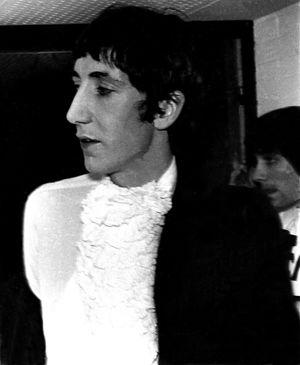
In the Court of the Crimson King est le premier album du groupe de rock progressif anglais King Crimson, paru le 10 octobre 1969. Il s'est hissé à la 5ᵉ place des classements britanniques, à la 28ᵉ place du Billboard 200 américain et à la 1ʳᵉ place au Japon, y détrônant Abbey Road des Beatles.